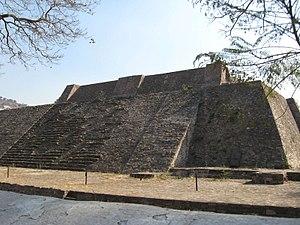
Tenayuca est un site archéologique mésoaméricain de l'Époque postclassique situé dans la vallée de Mexico, dans le village actuel de San Pablo Tenayuca, municipalité de Tlalnepanta, dans l'État de Mexico au Mexique. Le seul monument visible est la Grande Pyramide, retrouvée entre 1925 et 1930.